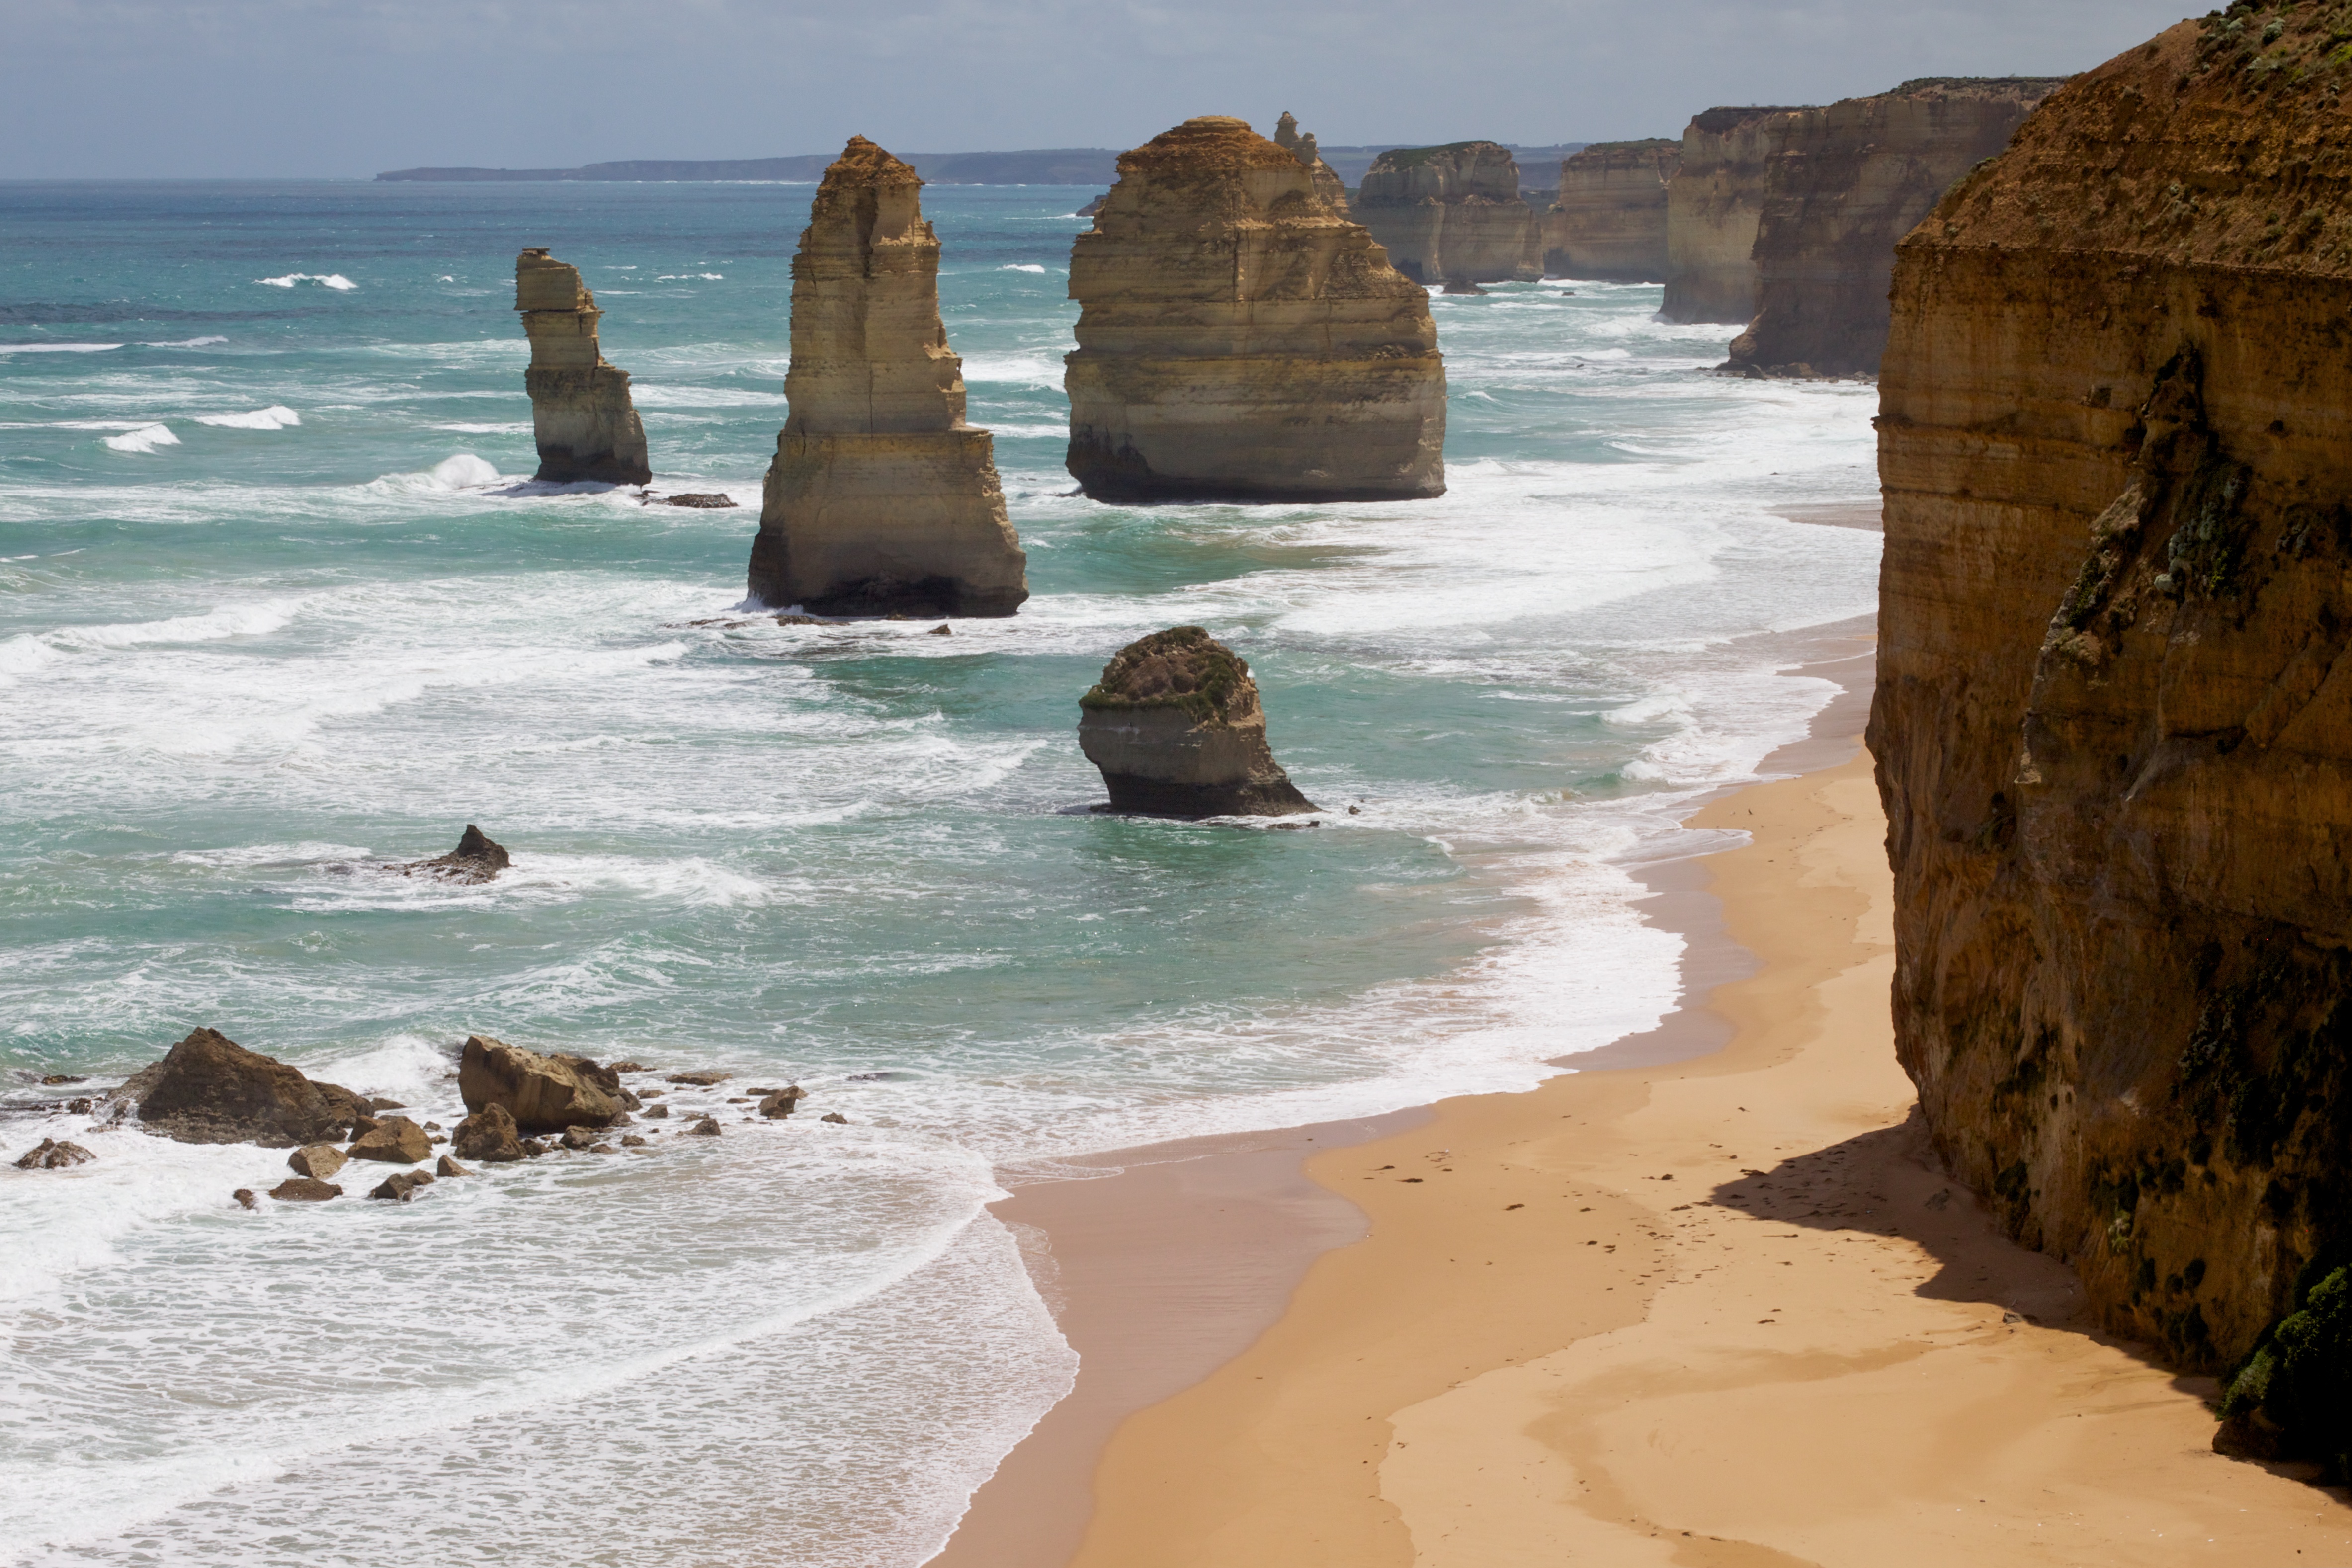
beach, sea, coast, sand, rock, ocean, shore, wave, vacation, formation, cliff, cove, bay, terrain, material, body of water, auodyssey, cape, wadi, landform, geographical feature